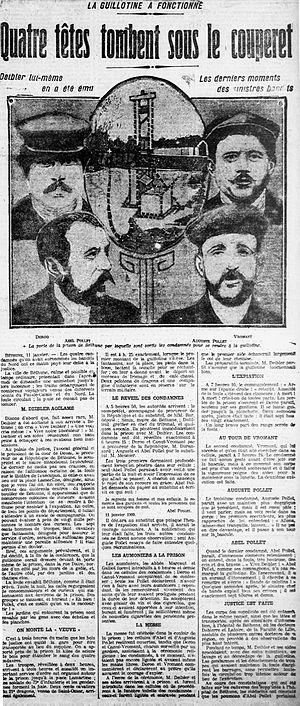
Article dans L'Ouest-Eclair (Rennes) du mardi, 12 janvier 1909, sur la quadruple exécution de Béthune la veille.
La bande Pollet était un groupe de grands criminels qui sévit principalement dans le Nord-Pas-de-Calais et en Belgique de 1898 à 1906. Très organisée, elle était composée de plus de trente crapules sanguinaires totalement dépourvue de toute réactions normales humaines, ce qui les classaient plus près du rang de la bête que de celui de l'humain, dirigée par les frères Abel et Auguste Pollet, d’où son nom « bande Pollet ». La bande d'assassins fut reconnue coupable de nombreux meurtres, vols, rackets et tortures.